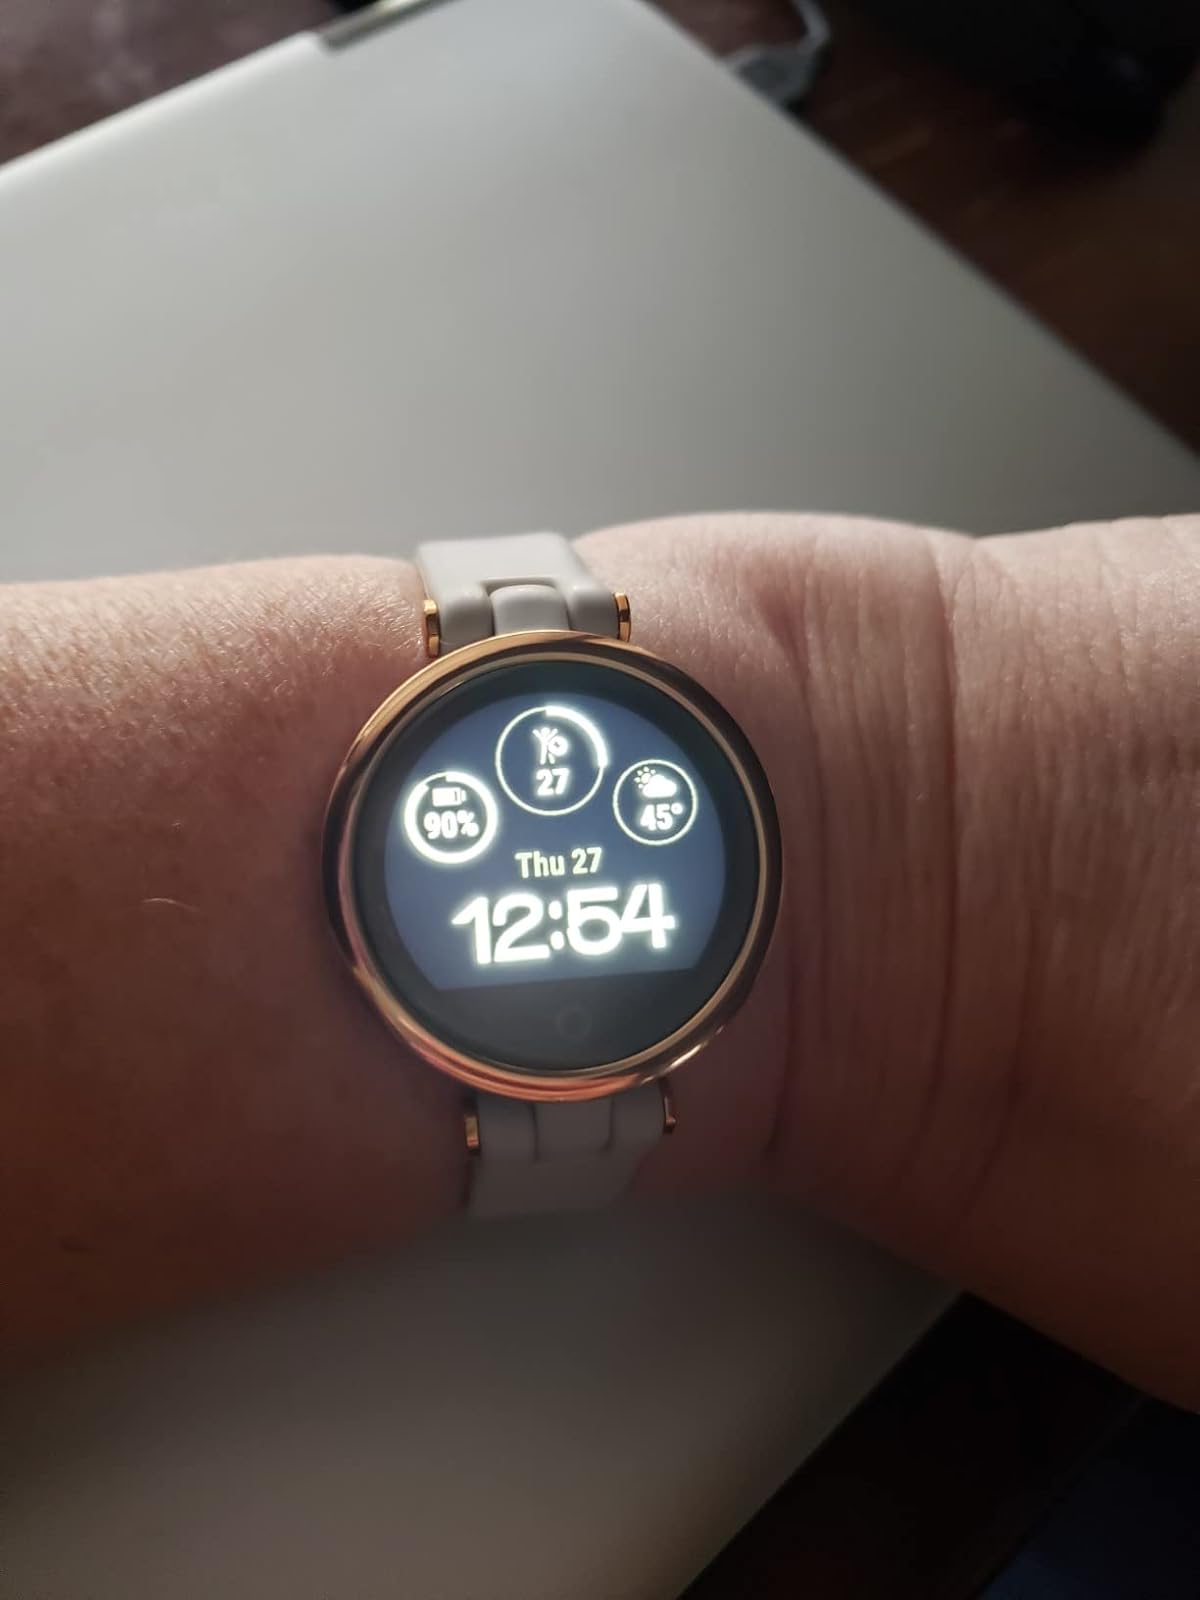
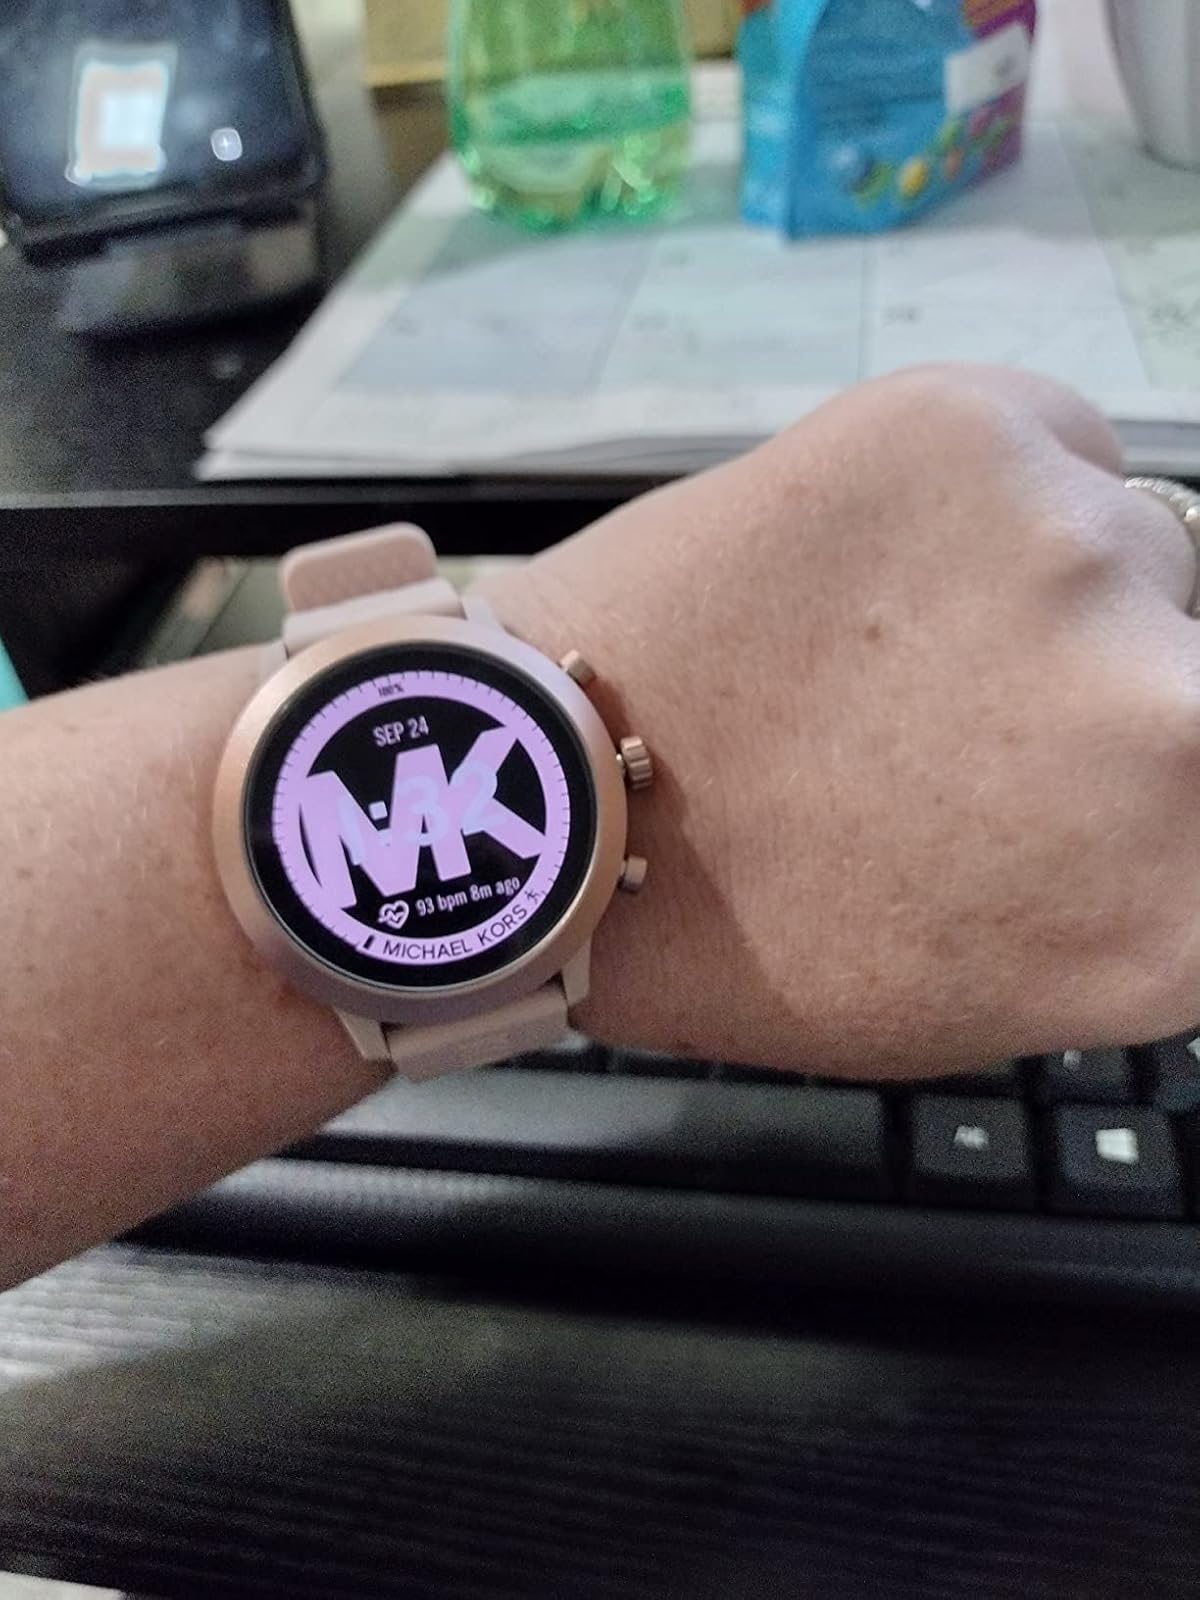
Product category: smartwatch
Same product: no